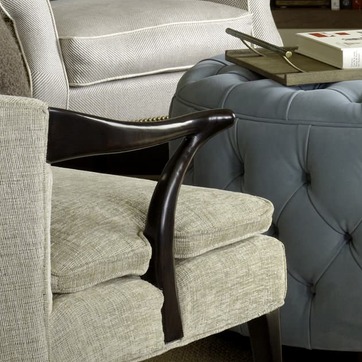
Material: wood